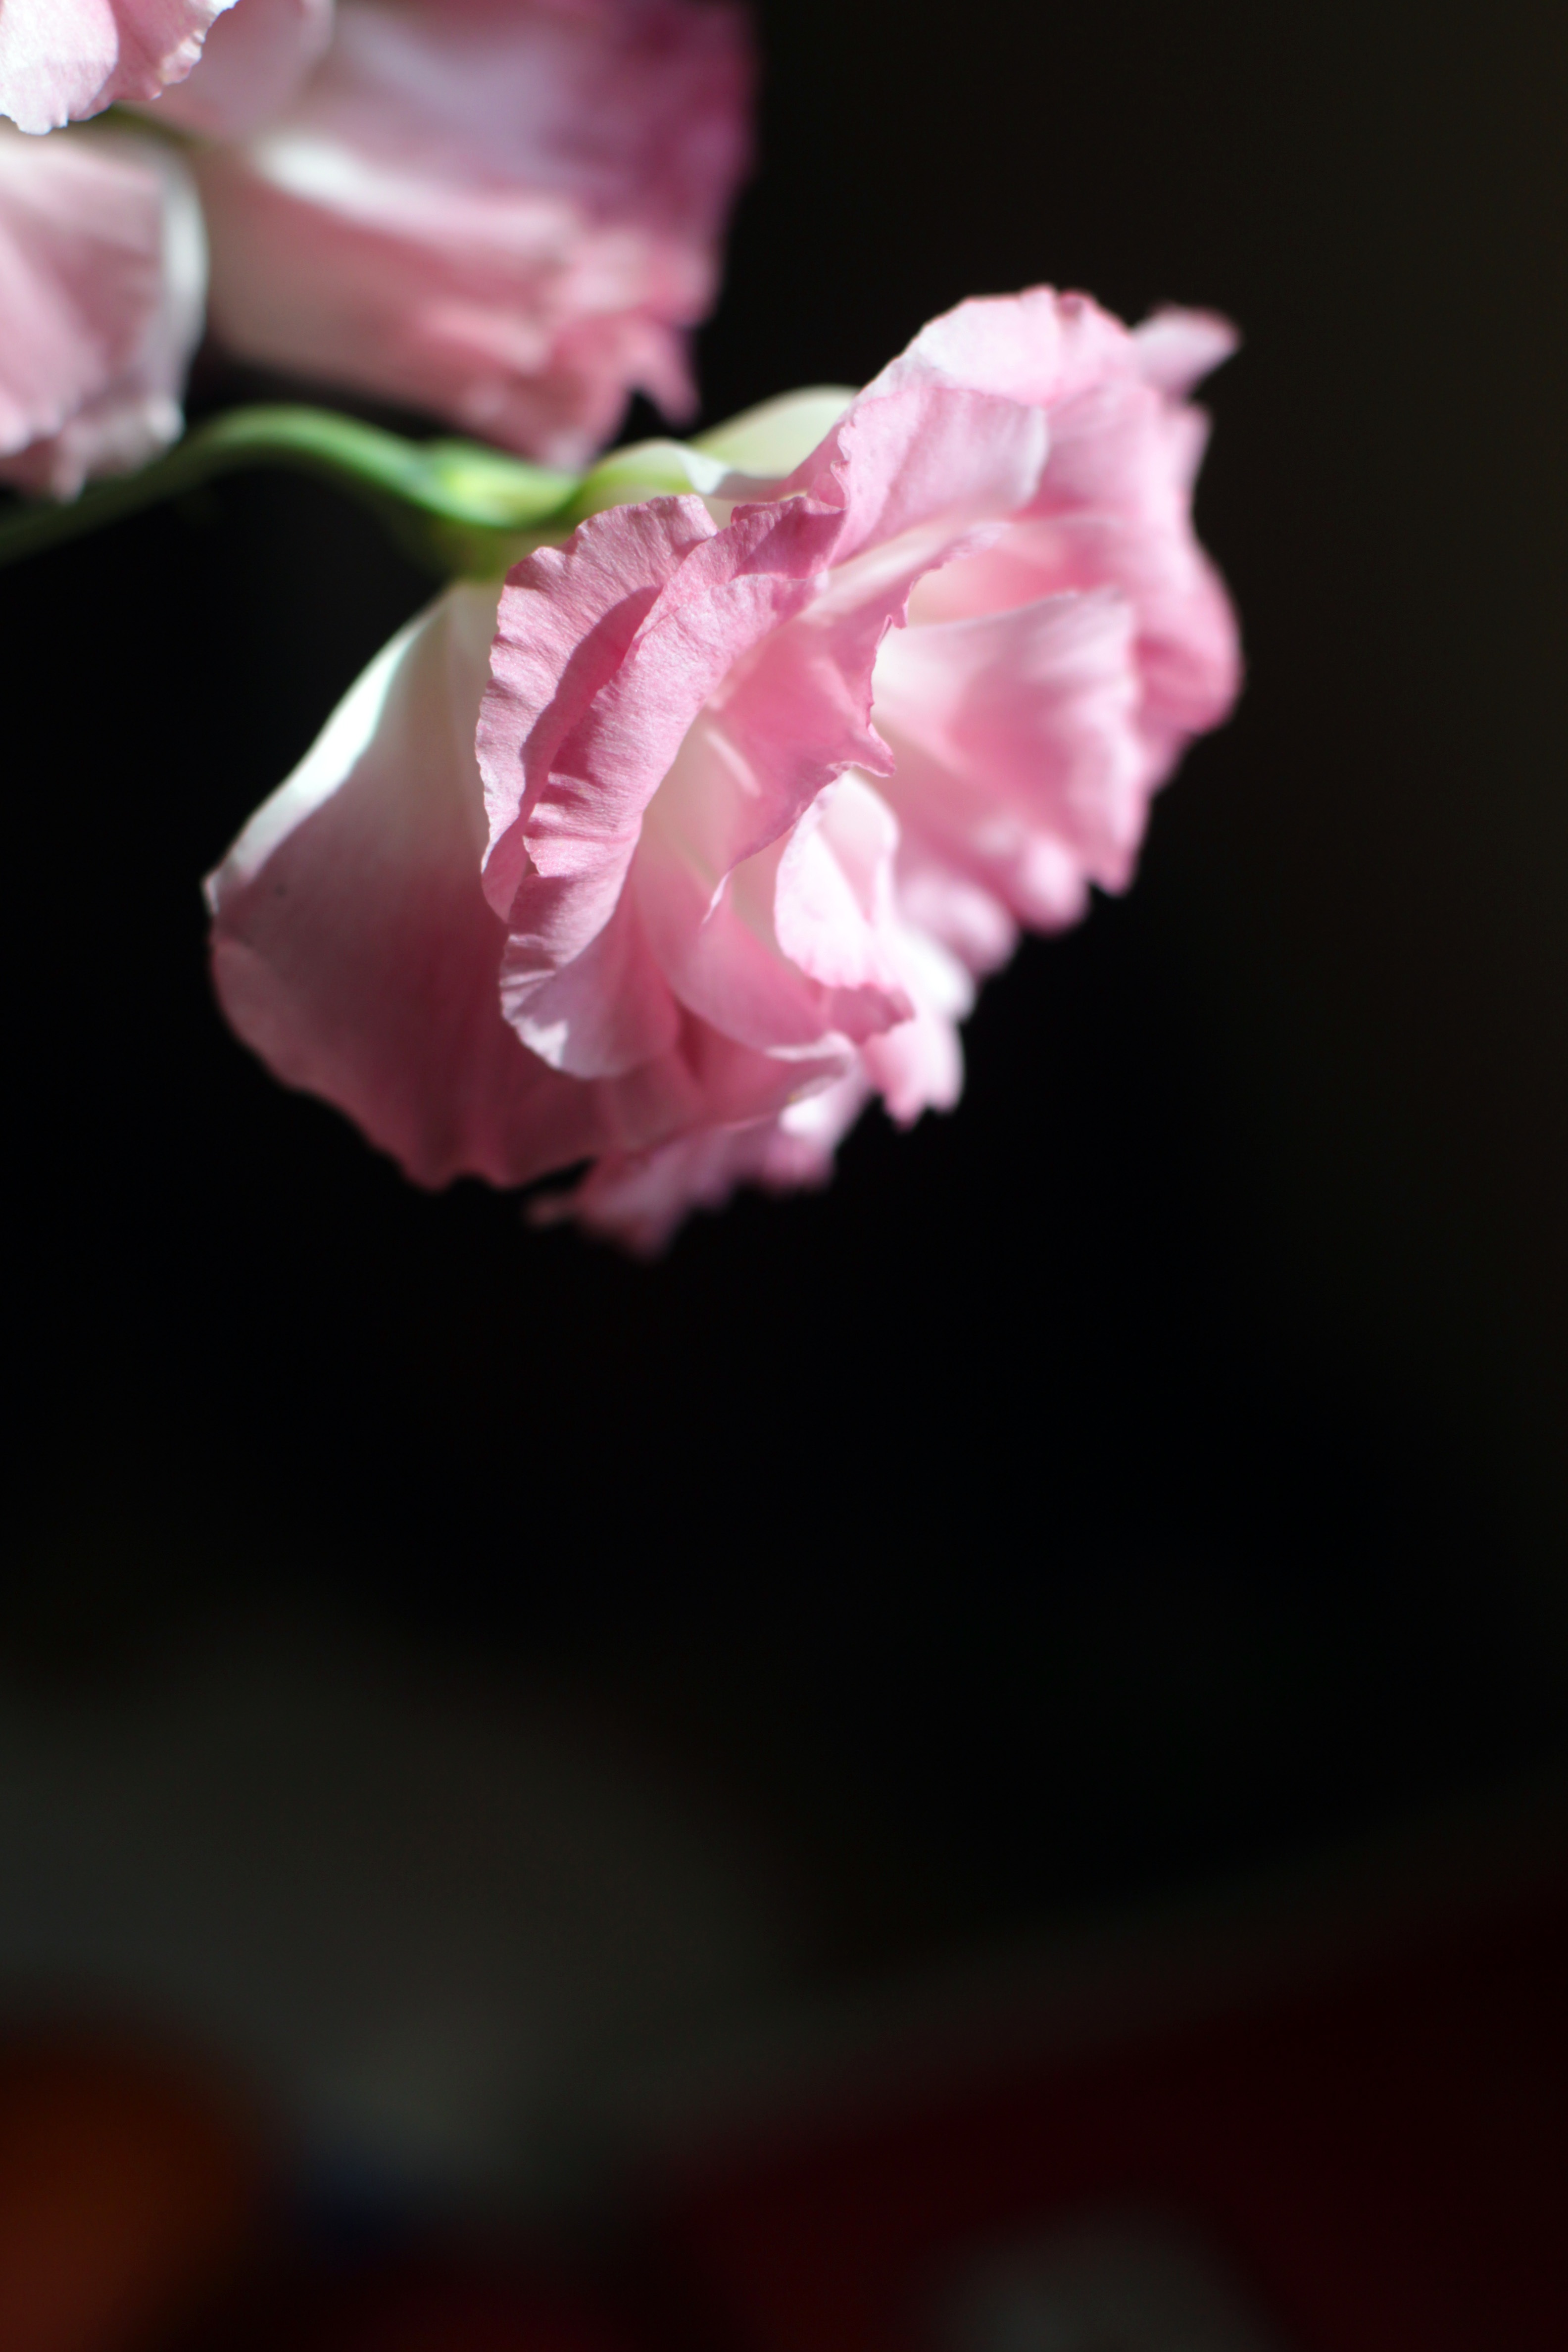
blossom, plant, photography, flower, petal, rose, red, pink, flora, close up, carnation, macro photography, ross, flowering plant, rose family, land plant